Ralph Williams (politician)

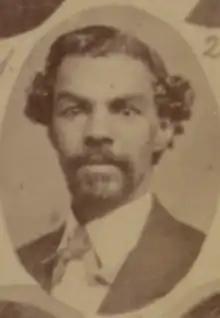

Ralph Williams was a magistrate and state legislator in Mississippi. He documented as having been enslaved from birth. He established a wagon manufacturing business in Lamar, Mississippi after the end of the American Civil War in 1866. He served as a magistrate from 1871 until 1873 when he served in the Mississippi House of Representatives from 1873-1875 for Marshall County, Mississippi.